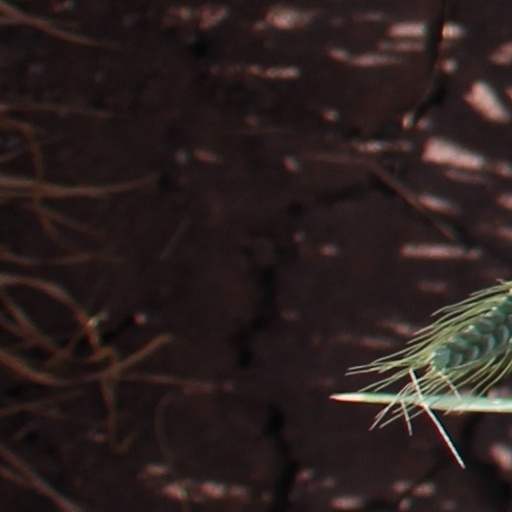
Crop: wheat